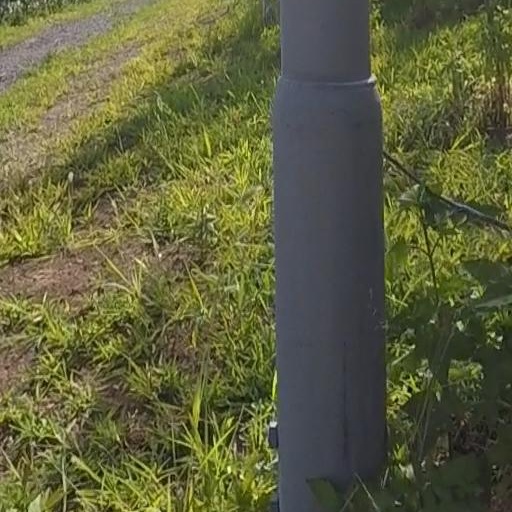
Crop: grape